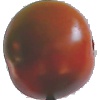
Label: Tomato Maroon 1